Teapot Industries

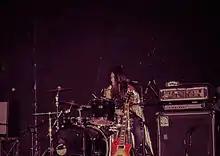
Matilde Illiano playing Drums

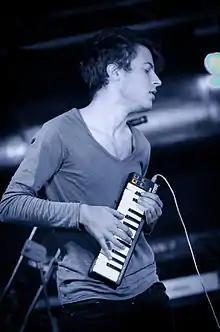
Teapot Industries playing as opening act for Sonja Kristina and Oak

During live shows the band uses custom-built instruments, like the Arcadetar and ThereminPi, designed by Teapot Industries themselves and other collaborators.